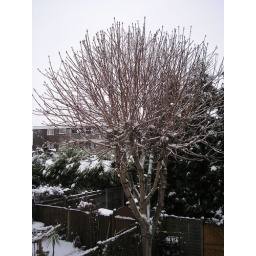
Our pollarded horse chestnut tree looks very pretty in the snow.